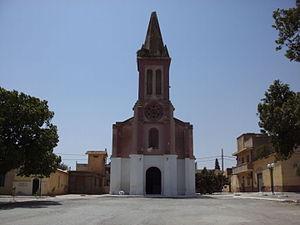
Église de Saint Lucien à Zahana (Algérie)
Zahana est une commune de la wilaya de Mascara en Algérie, située à 70 km au nord-ouest de Mascara et 32 km au sud-est d'Oran.